Korosciatyn massacre

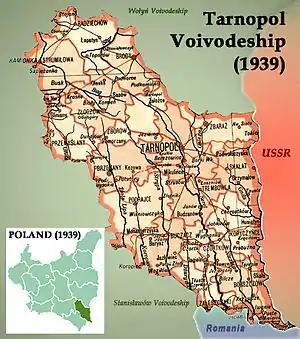
Tarnopol Voivodeship until September 17, 1939

The majority of those murdered were buried in a mass grave on March 2, 1944, in the local cemetery, during a service led by Latin Church Polish priest reverend Fr. Mieczyslaw Krzeminski. The majority of survivors left Korosciatyn for Monasterzyska, and in 1945 the majority were transported by Soviet authorities to the Polish so-called Recovered Territories (former eastern German provinces), mostly to the area of Strzelin and Legnica. In the meantime, ruins of Korosciatyn became houses of a large group of Lemkos, resettled from the area of Krynica, who renamed the village after their old village in Lesser Poland's mountainous regions from which they themselves had been expelled by Polish communist units during Operation Vistula.